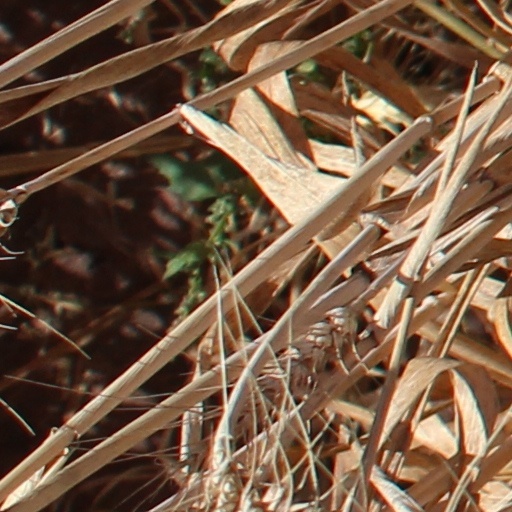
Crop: wheat